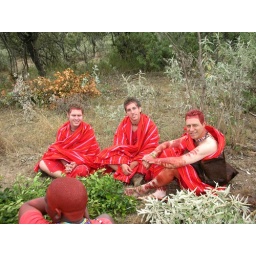
The men eating goat out in the bush where it was slaughtered.